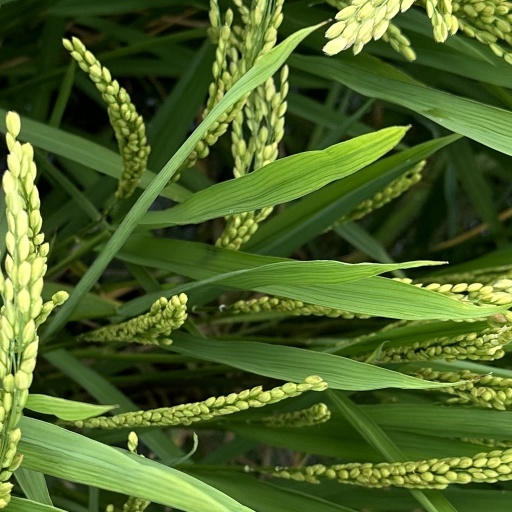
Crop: rice